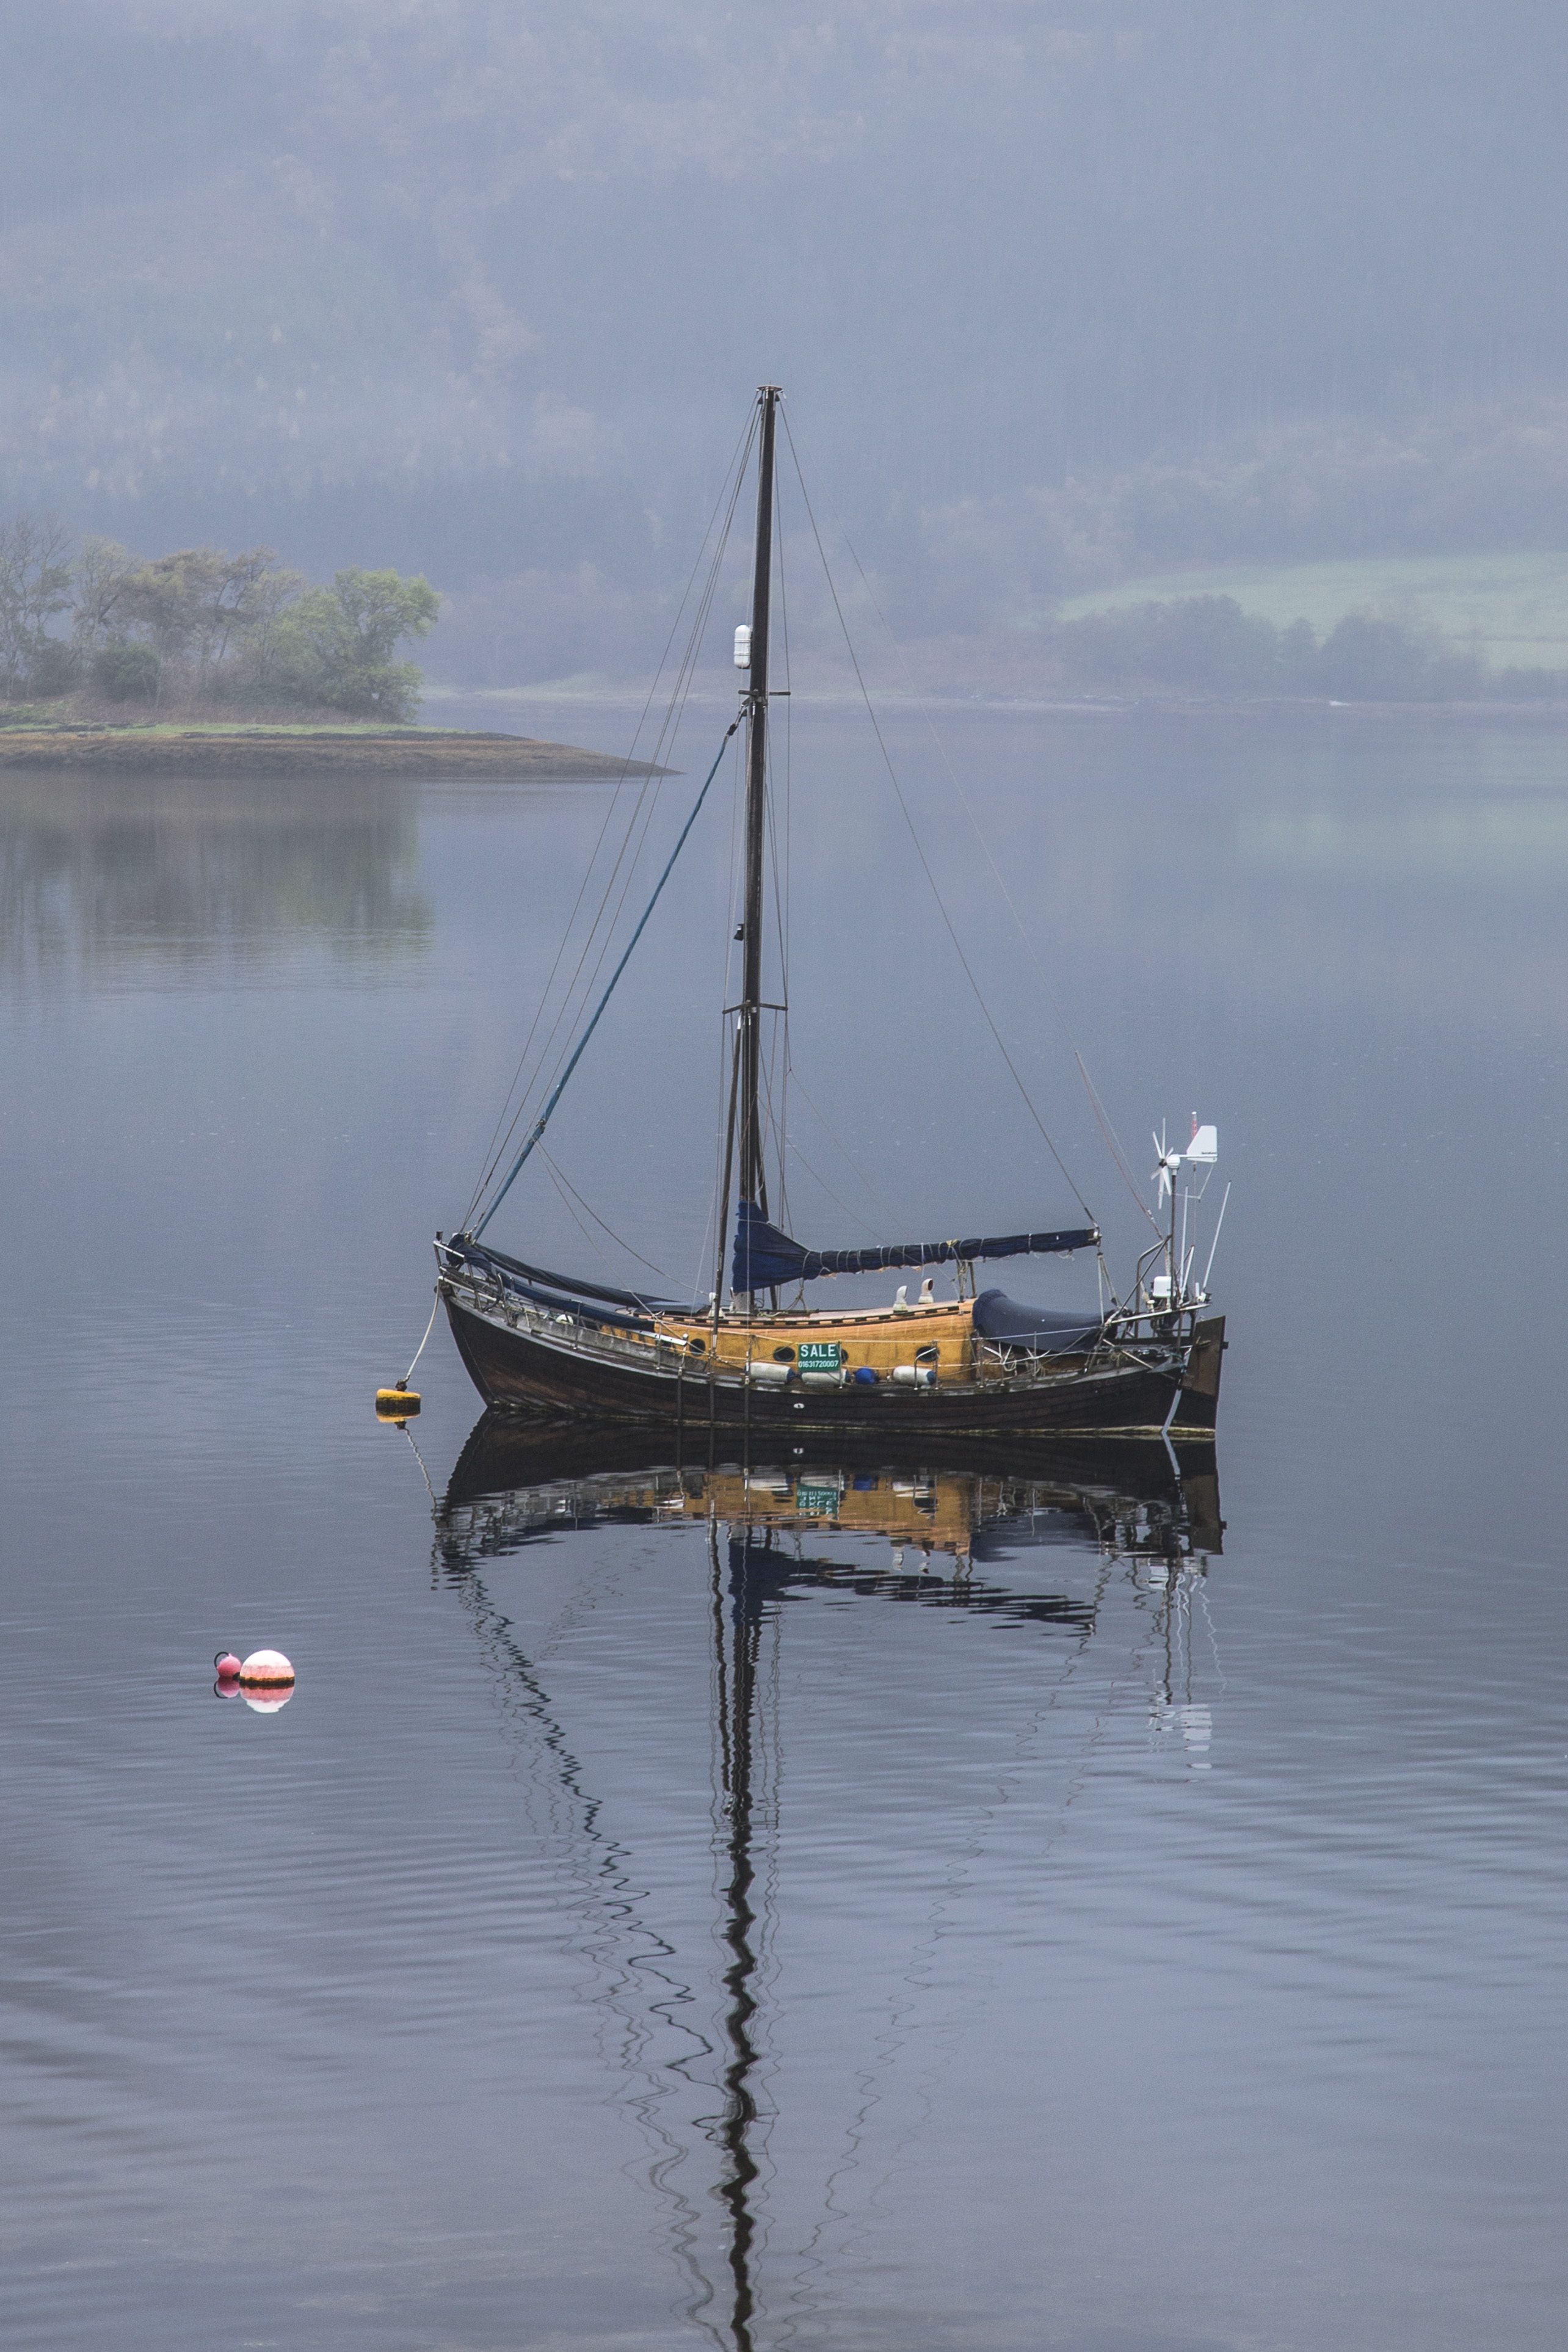
sea, water, fog, boat, lake, ship, vacation, travel, transportation, reflection, vessel, vehicle, mast, sailing, yacht, small, blue, tourism, trip, sailboat, cruise, nautical, sail, maritime, watercraft, schooner, loch, barque, sailing ship, fishing vessel, tall ship, watercraft rowing, caravel